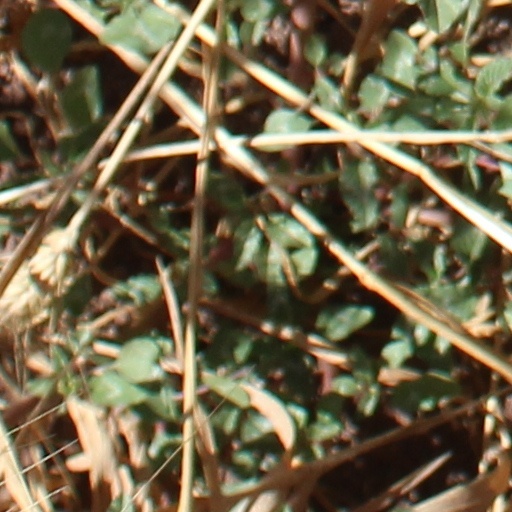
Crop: wheat